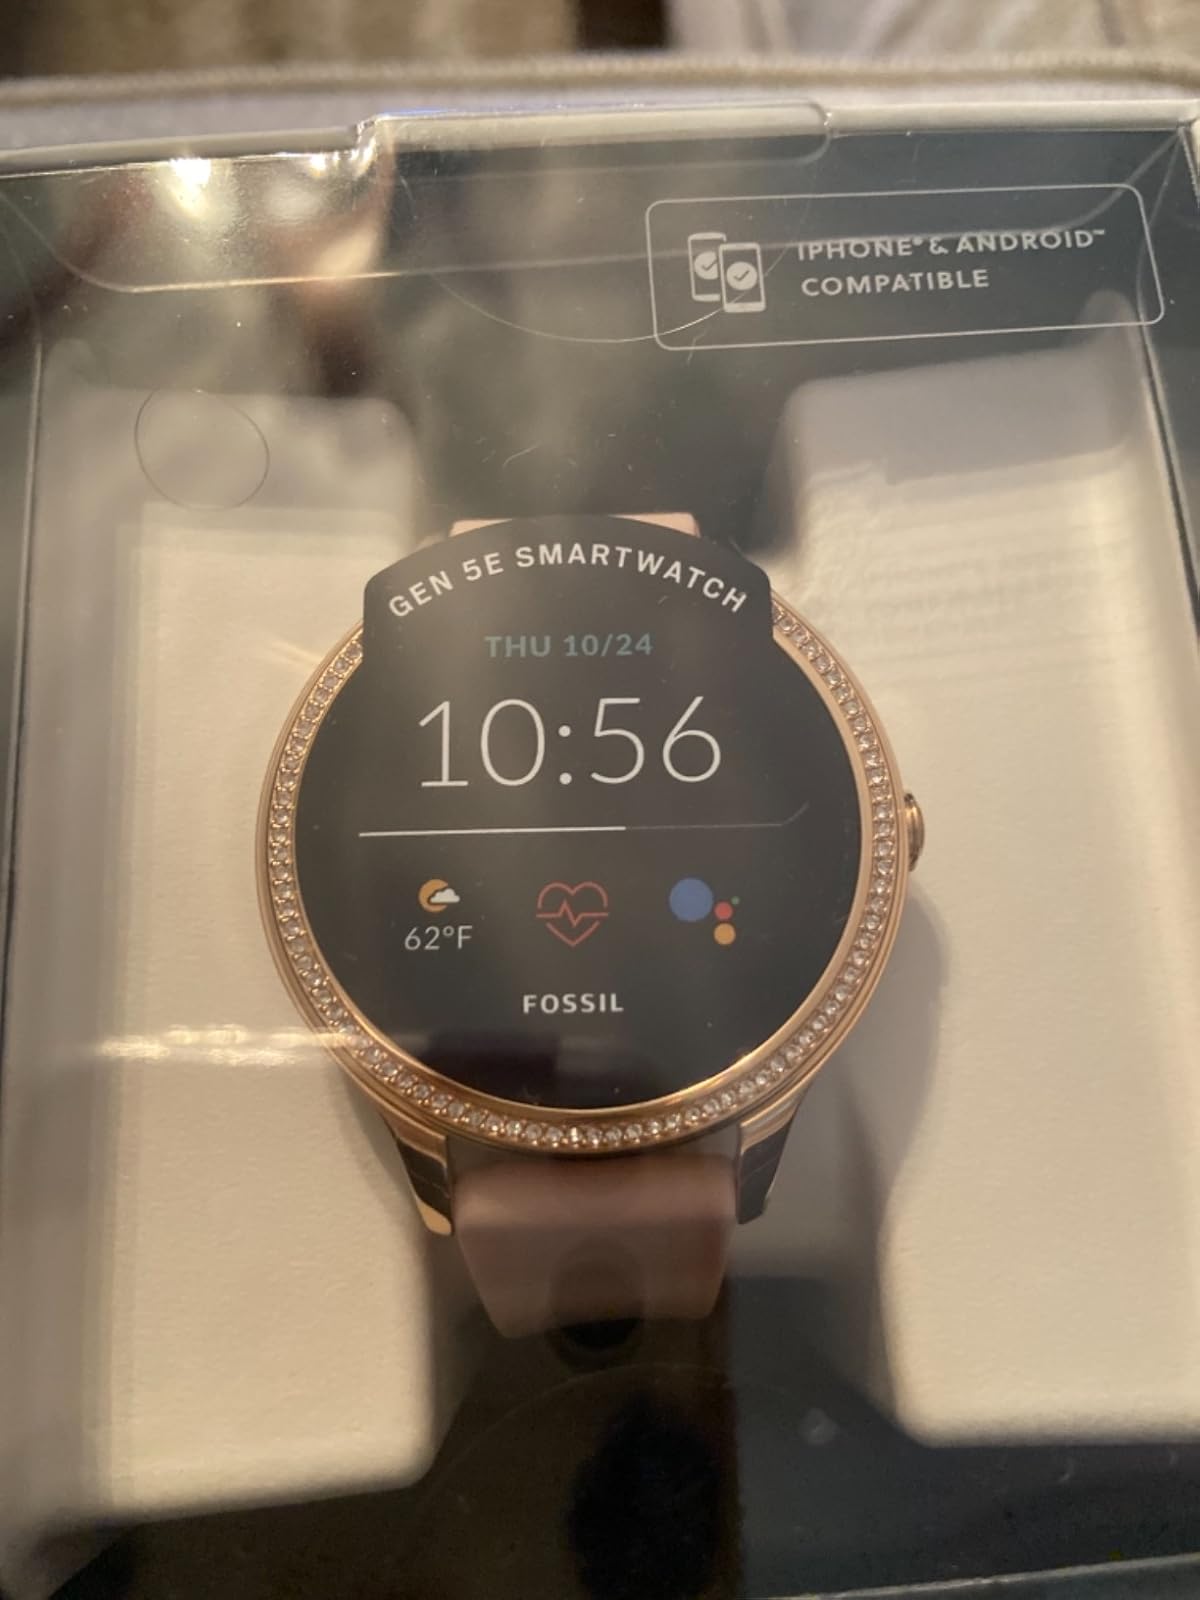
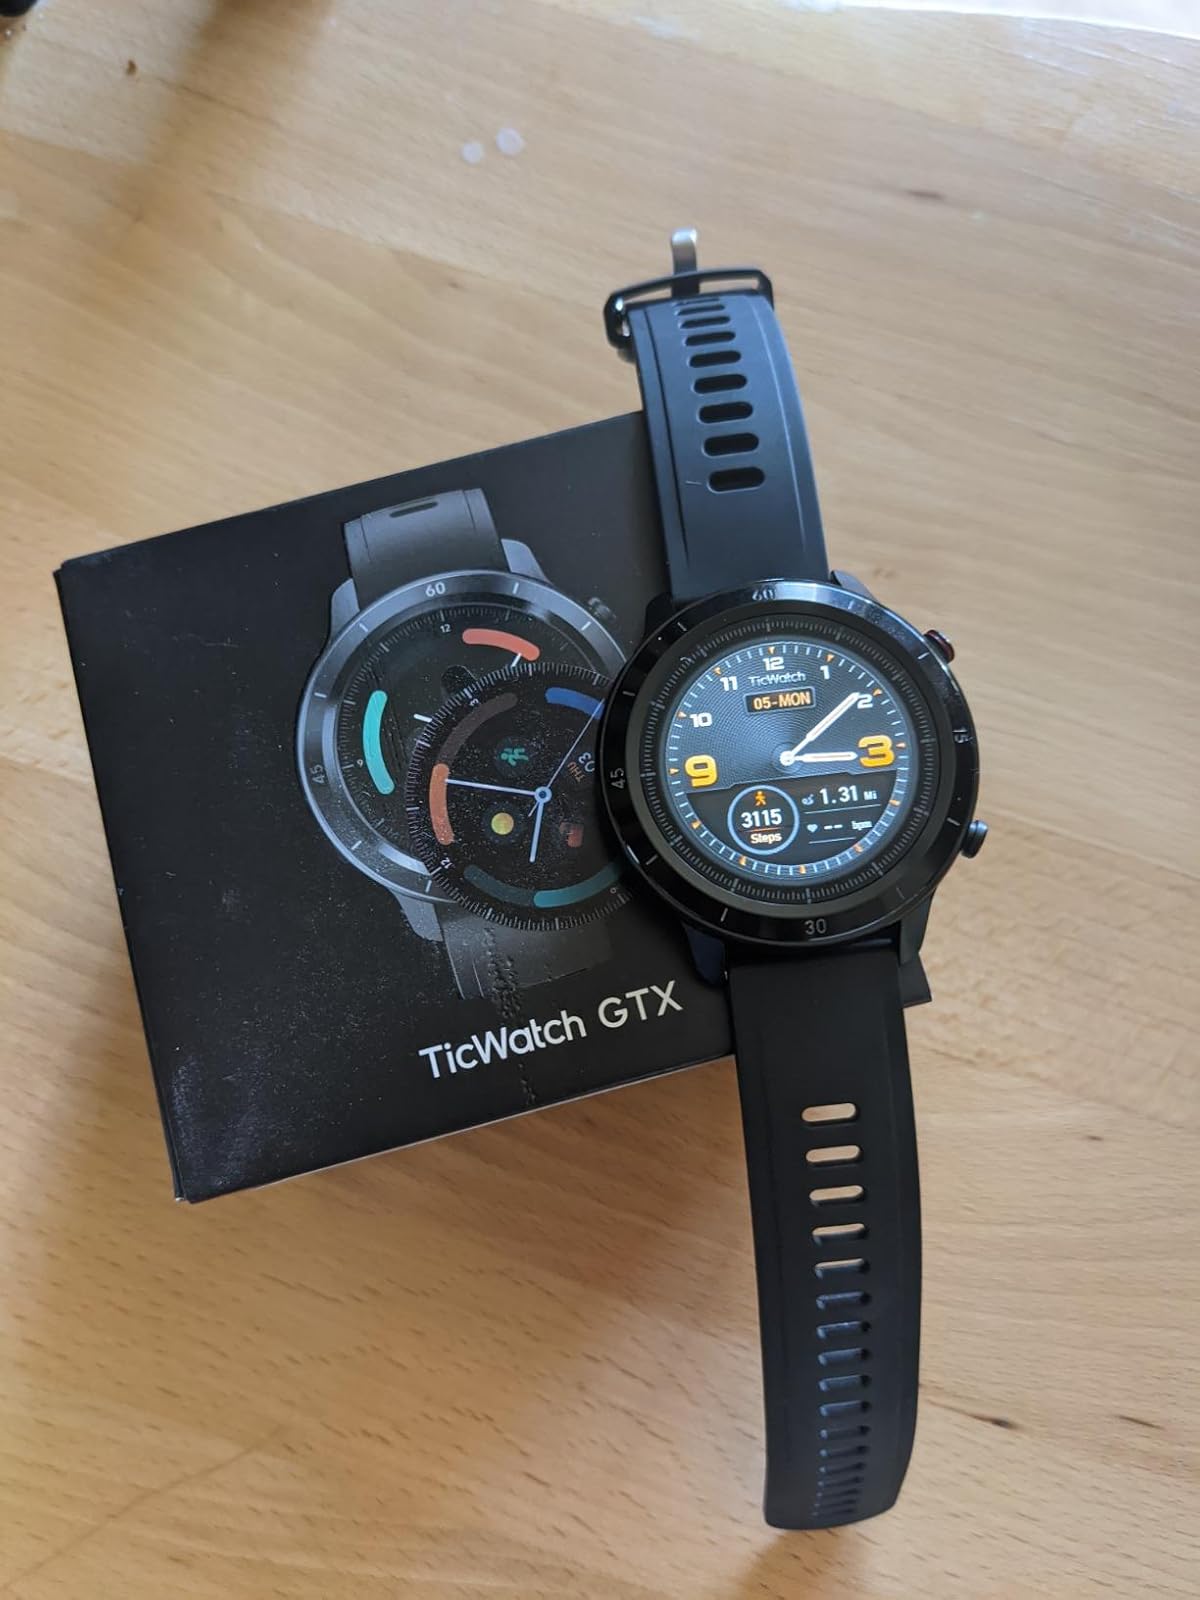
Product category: smartwatch
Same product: no